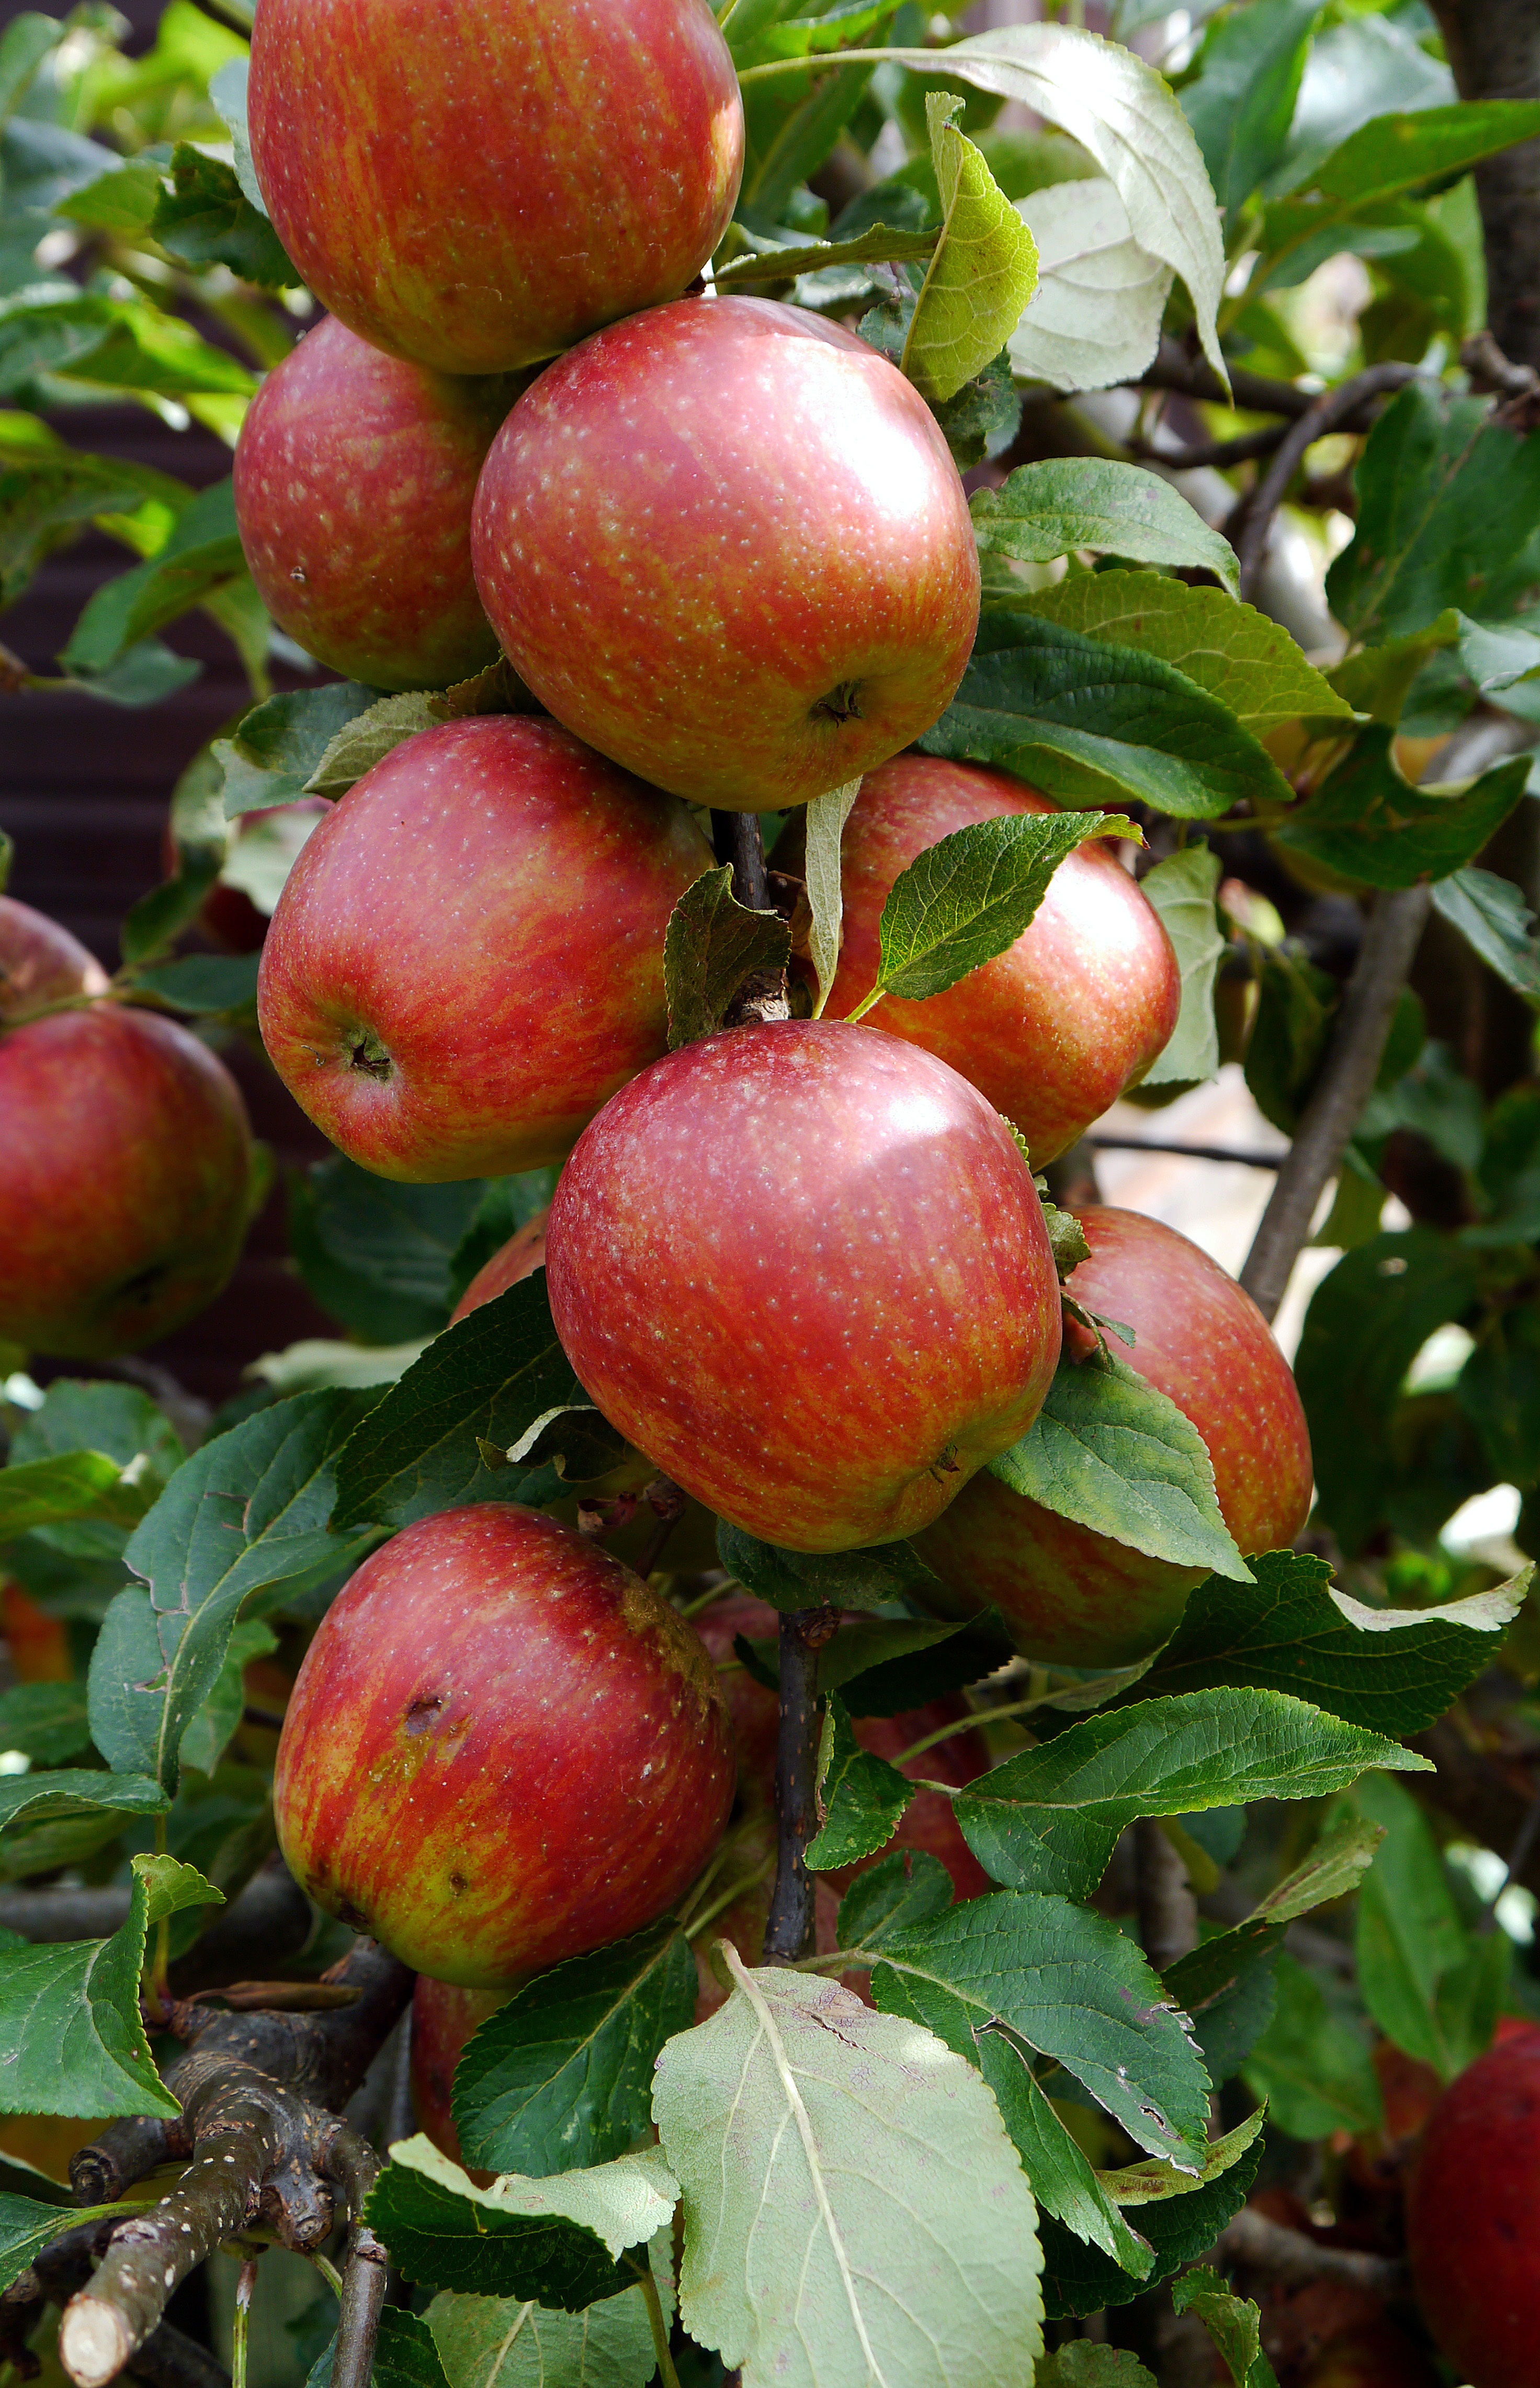
apple, plant, fruit, flower, food, produce, natural, fresh, juicy, healthy, health, juice, vitamin, nutrition, apples, organic, apple tree, nutritious, flowering plant, rose family, land plant